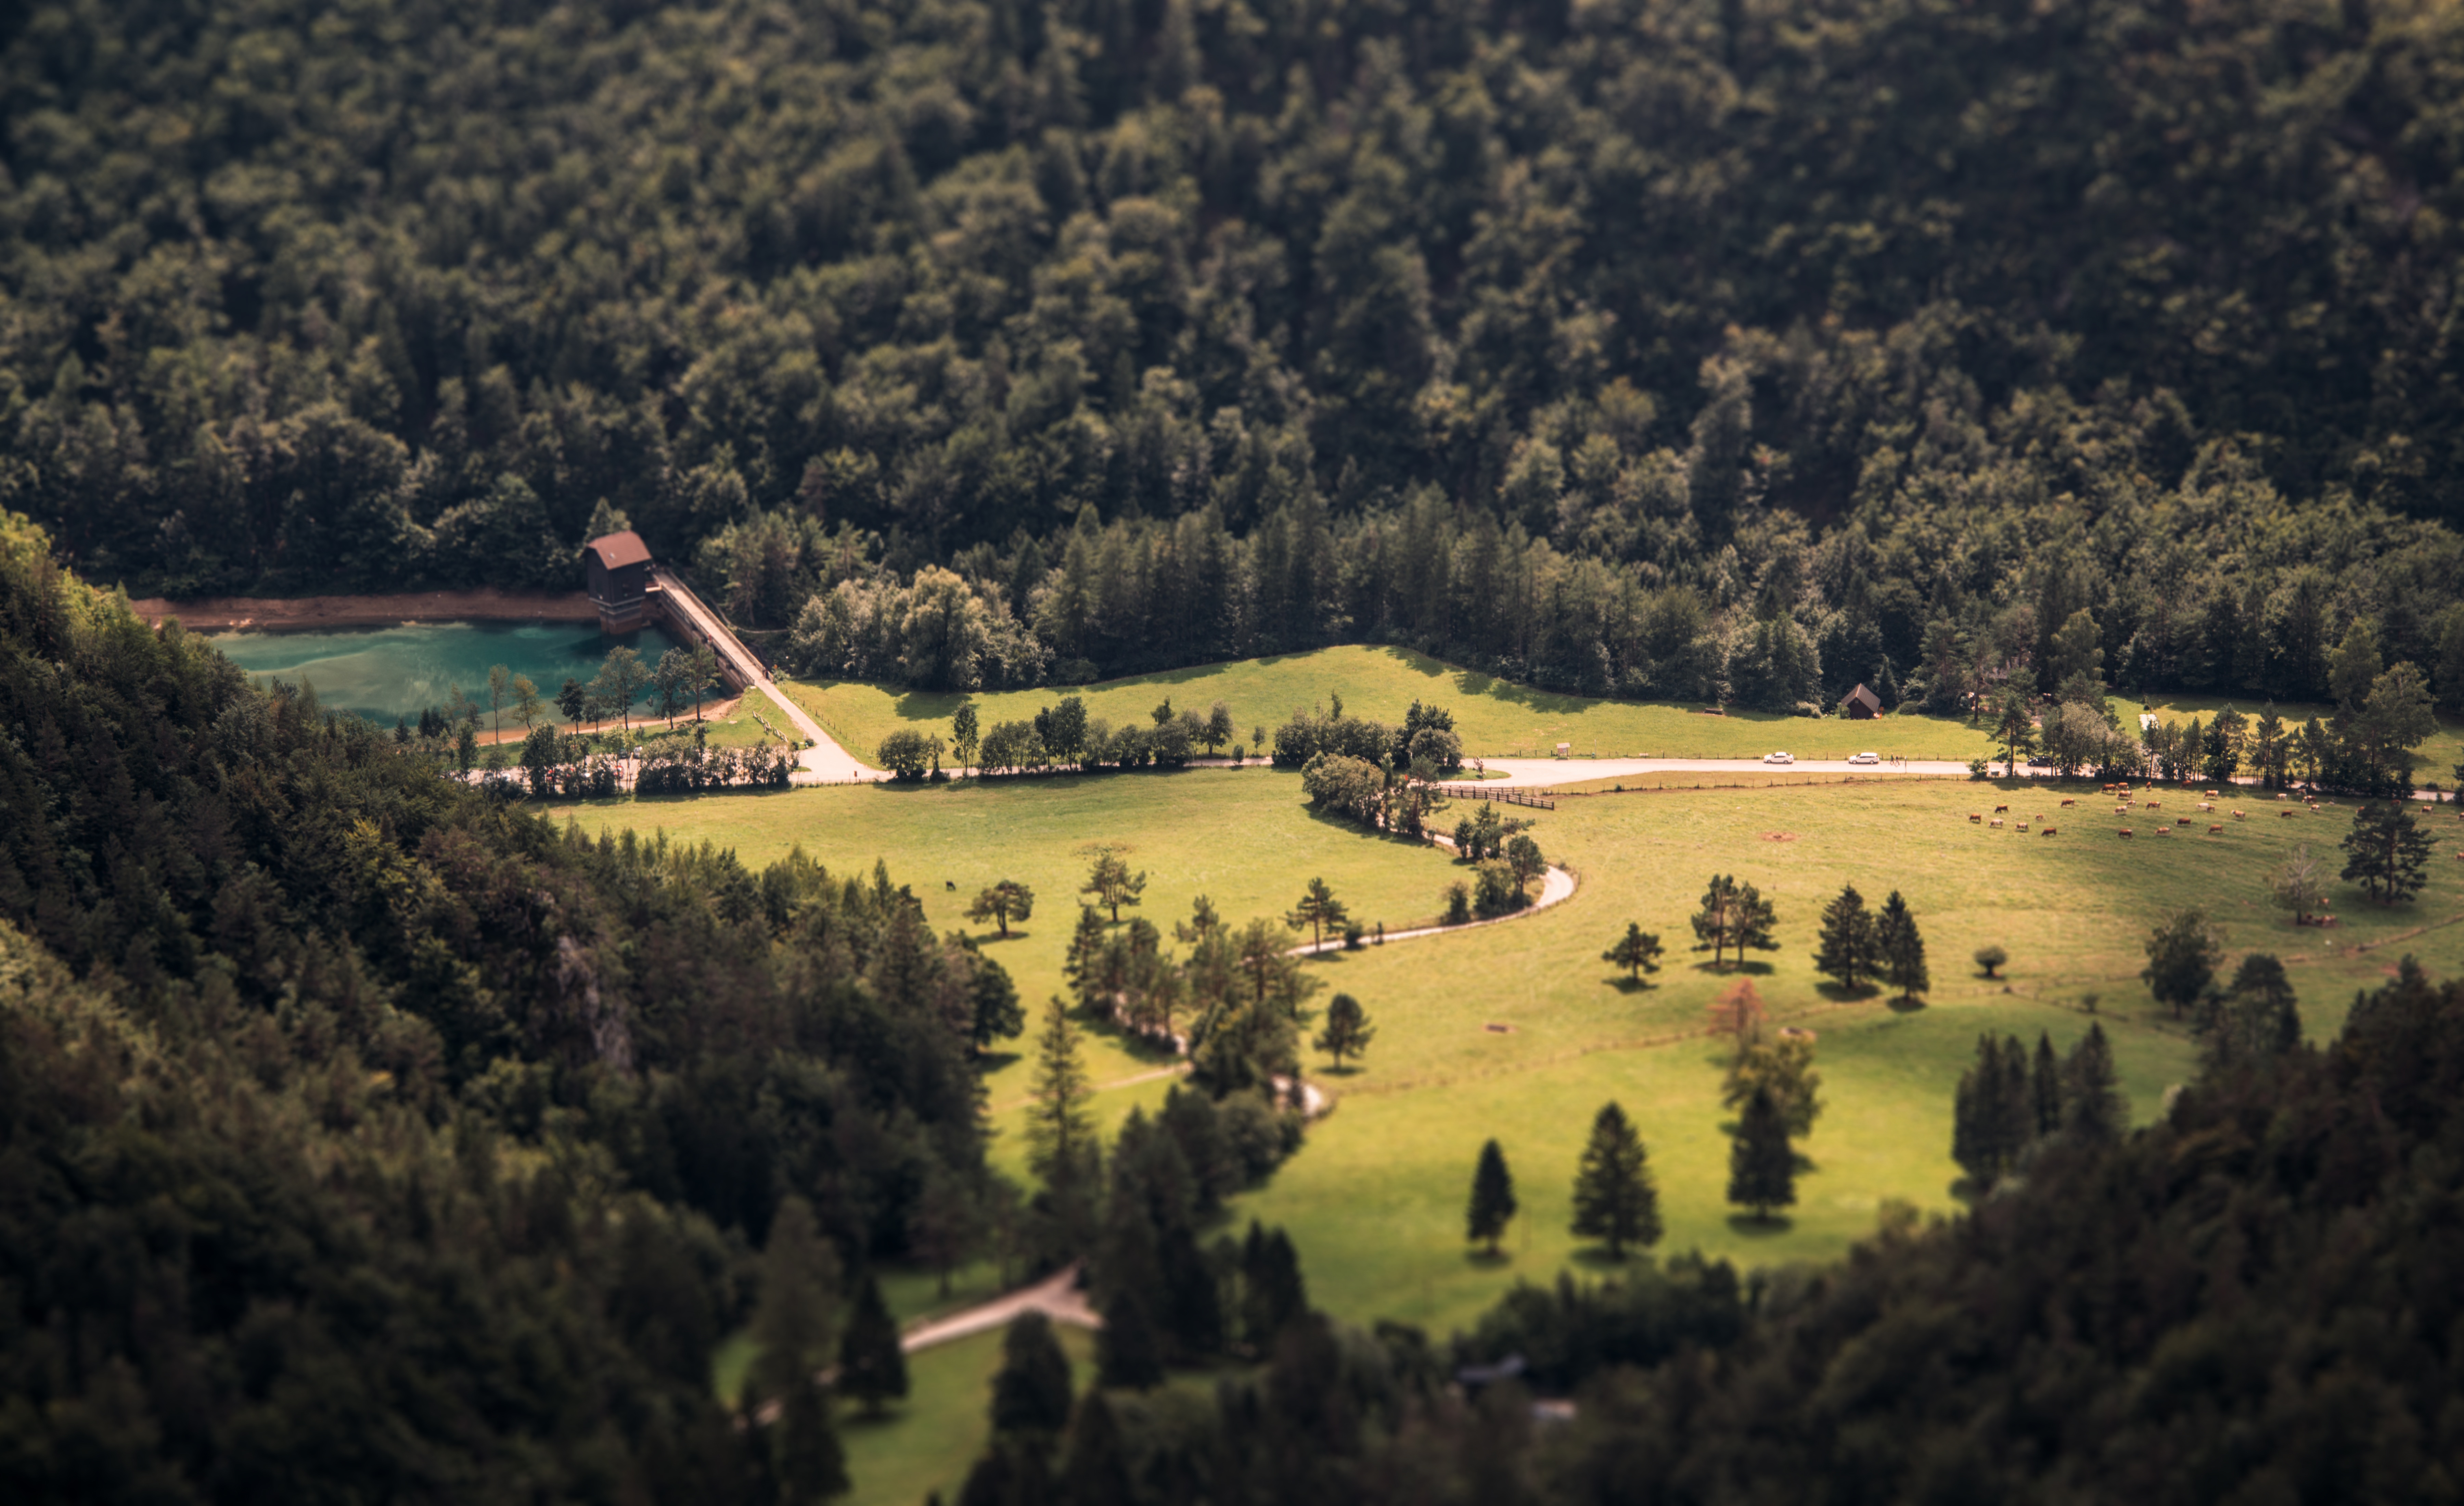
landscape, tree, nature, forest, mountain, road, field, photography, morning, hill, lake, river, mountain range, reservoir, agriculture, rural area, aerial photography